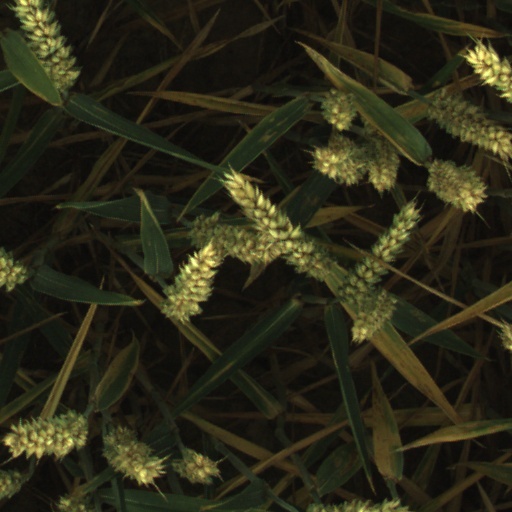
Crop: wheat